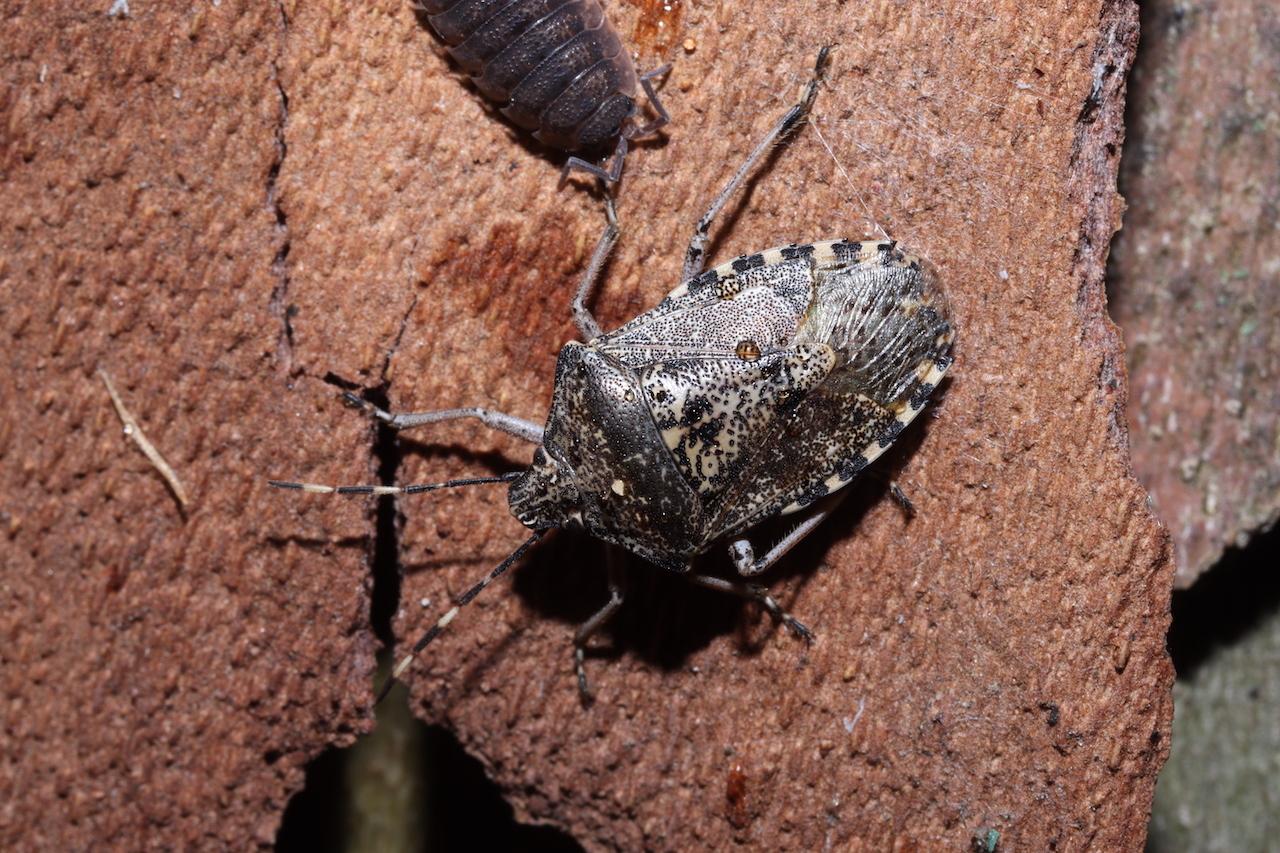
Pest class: stink_bug